La Hulpe

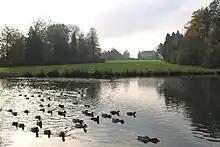
Domaine Solvay

The castle of La Hulpe, built in French style in 1842, was purchased by Count Ernest Solvay in 1893 and transferred to the Belgian state by his grandson, Ernest-John Solvay, in 1968. It is surrounded by a 227-ha domain with pastures, woods and ponds, known as Domaine Solvay. The castle and the domain are today managed by the Walloon Region and the Domaine Solvay association. The domain was protected for its aesthetic value by Royal Decree on 10 June 1963, then registered on the Walloon main heritage list in 1993, and eventually listed as a Natura 2000 site. In 1988, the movie Le Maître de musique (The Music Teacher) by Gérard Corbiau, starring José Van Dam, was made in the castle and park of La Hulpe.